Transjakarta

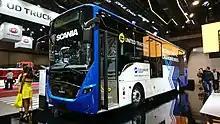
Transjakarta Scania K250IB for display at GIICOMVEC 2020 expo featuring Cityline 3 made by Laksana

Transjakarta buses have electronic boards and speakers that announce the name of shelters in Indonesian and English, bi-directional radio transceivers for communication between drivers and control centers, at least four mandatory CCTV cameras per bus, and automatic air freshener dispensers to keep the air fresh during rush hours. The announcer system, officially mentioned as On-Board-Unit (OBU), is synced to the bus position on GPS and is automatically triggered by checkpoints along the bus route.